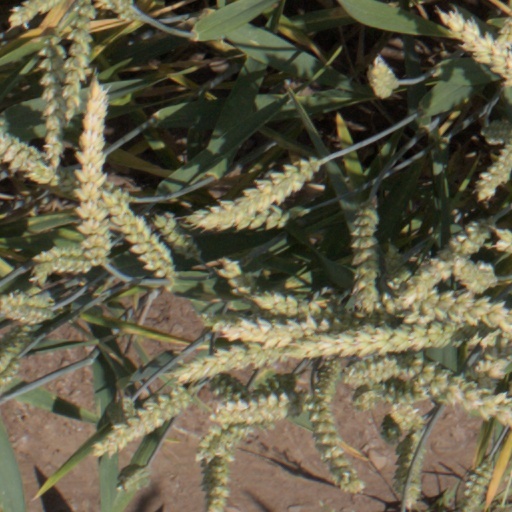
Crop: wheat